List of the Paleozoic life of Texas

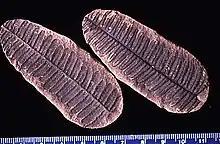
Fossils of the Late Devonian-Permian fern-like fronds "Pecopteris"

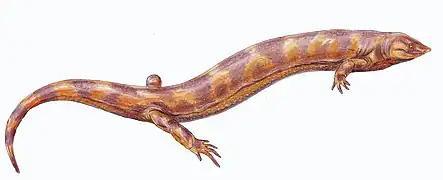
Life restoration of the Permian amphibian "Pelodosotis"

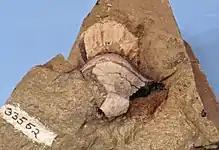
Fossilized tooth of the Carboniferous-Permian shark "Petalodus"

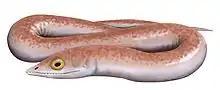
Life restoration of the Carboniferous-Permian amphibian "Phlegethontia".

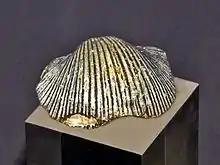
Fossilized shell of the Ordovician brachiopod "Plaesiomys"

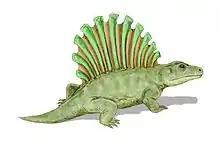
Life restoration of the Carboniferous-Permian sail-backed amphibian "Platyhystrix"

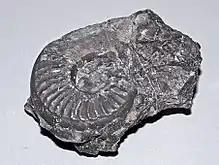
Fossilized shell of the Carboniferous-Triassic nautiloid cephalopod "Pleuronautilus"

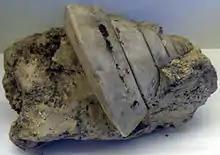
Fossilized shell of a "Pleurotomaria" slit snail

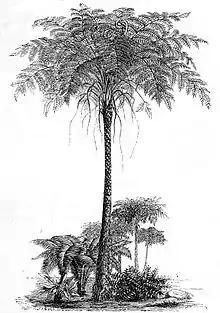
Life restoration of the Devonian-Permian tree fern "Psaronius". Auguste Faguet (1877).

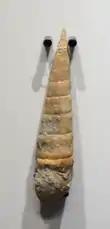
Fossilized shell of a "Pseudomelania" sea snail

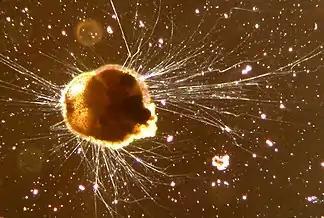
Retaria

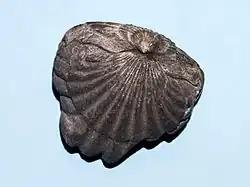
Fossilized shell of the Silurian-Eocene articulate brachiopod "Rhynchonella"

"Pleurotomaria" – report made of unidentified related form or using admittedly obsolete nomenclature